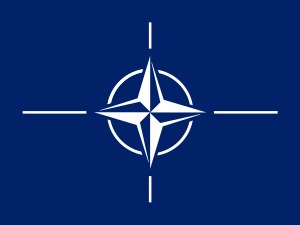
NATO's generalsekretær
NATO's flag
NATO's generalsekretær er leder af Det Nordatlantiske Råd, der er det øverste organ i den internationale forsvarsalliance NATO. Generalsekretæren fungerer desuden som NATO's frontfigur udadtil og varetager medlemslandenes interesser, ligesom vedkommende er chef for alliancens ansatte.